The Phenix City Story

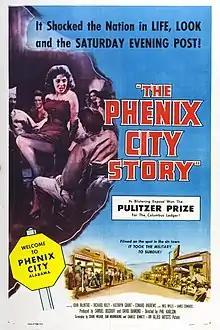
1955 poster

The film depicts the real-life 1954 assassination of Albert Patterson, who had just been nominated as the Democratic candidate for Alabama Attorney General on a platform of cleaning up Phenix City, a city controlled by organized crime. Patterson was murdered in Phenix City, and the subsequent outcry resulted in the imposition of martial law by the state government. Some prints of the film include a 13-minute newsreel-style preface including newsman Clete Roberts interviewing many of the actual participants.